Aerodactylus

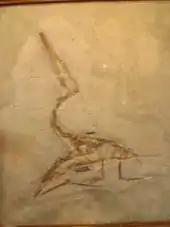
Specimen preserving a soft-tissue head crest and lappet (BSP 1883 XVI 1).

In 1850 Hermann von Meyer described the specimen now known by its collection number BSP AS V 29 a/b, which had been recovered from the Solnhofen limestone of Bavaria, Germany, as a new specimen of "Pterodactylus longirostris". The same specimen was discussed in another volume by Meyer, "Fauna der Vorwelt", published in 1860. By that point, he regarded it as a species of its own, and referred to it as "Pterodactylus scolopaciceps". The validity of "P. scolopaciceps" was viewed with skepticism: Johann Andreas Wagner believed that any diagnostic features could be attributed to taphonomic artefacts or misinterpretations of the fossil. Karl Alfred Ritter von Zittel agreed with Wagner's assessment, and in 1883, synonymised it with "P. kochi" (now considered its own genus, "Diopecephalus")."" In 1938, Ferdinand Broili described a pterosaur specimen (BSP 1937 I 18) recovered near Eichstätt. Disagreeing with Wagner and Zittel, he assigned the specimen to "P. scolopaciceps", contending that it was a valid taxon. Peter Wellnhofer disagreed with Broili's attempt at resurrecting the taxon, and in 1970 upheld Zittel's proposed synonymy with "P. kochi". In 2013, Christopher S. Bennett reviewed the taxonomy of "Pterodactylus", and synonymised "P. kochi" with the type species of "Pterodactylus", "P. antiquus".